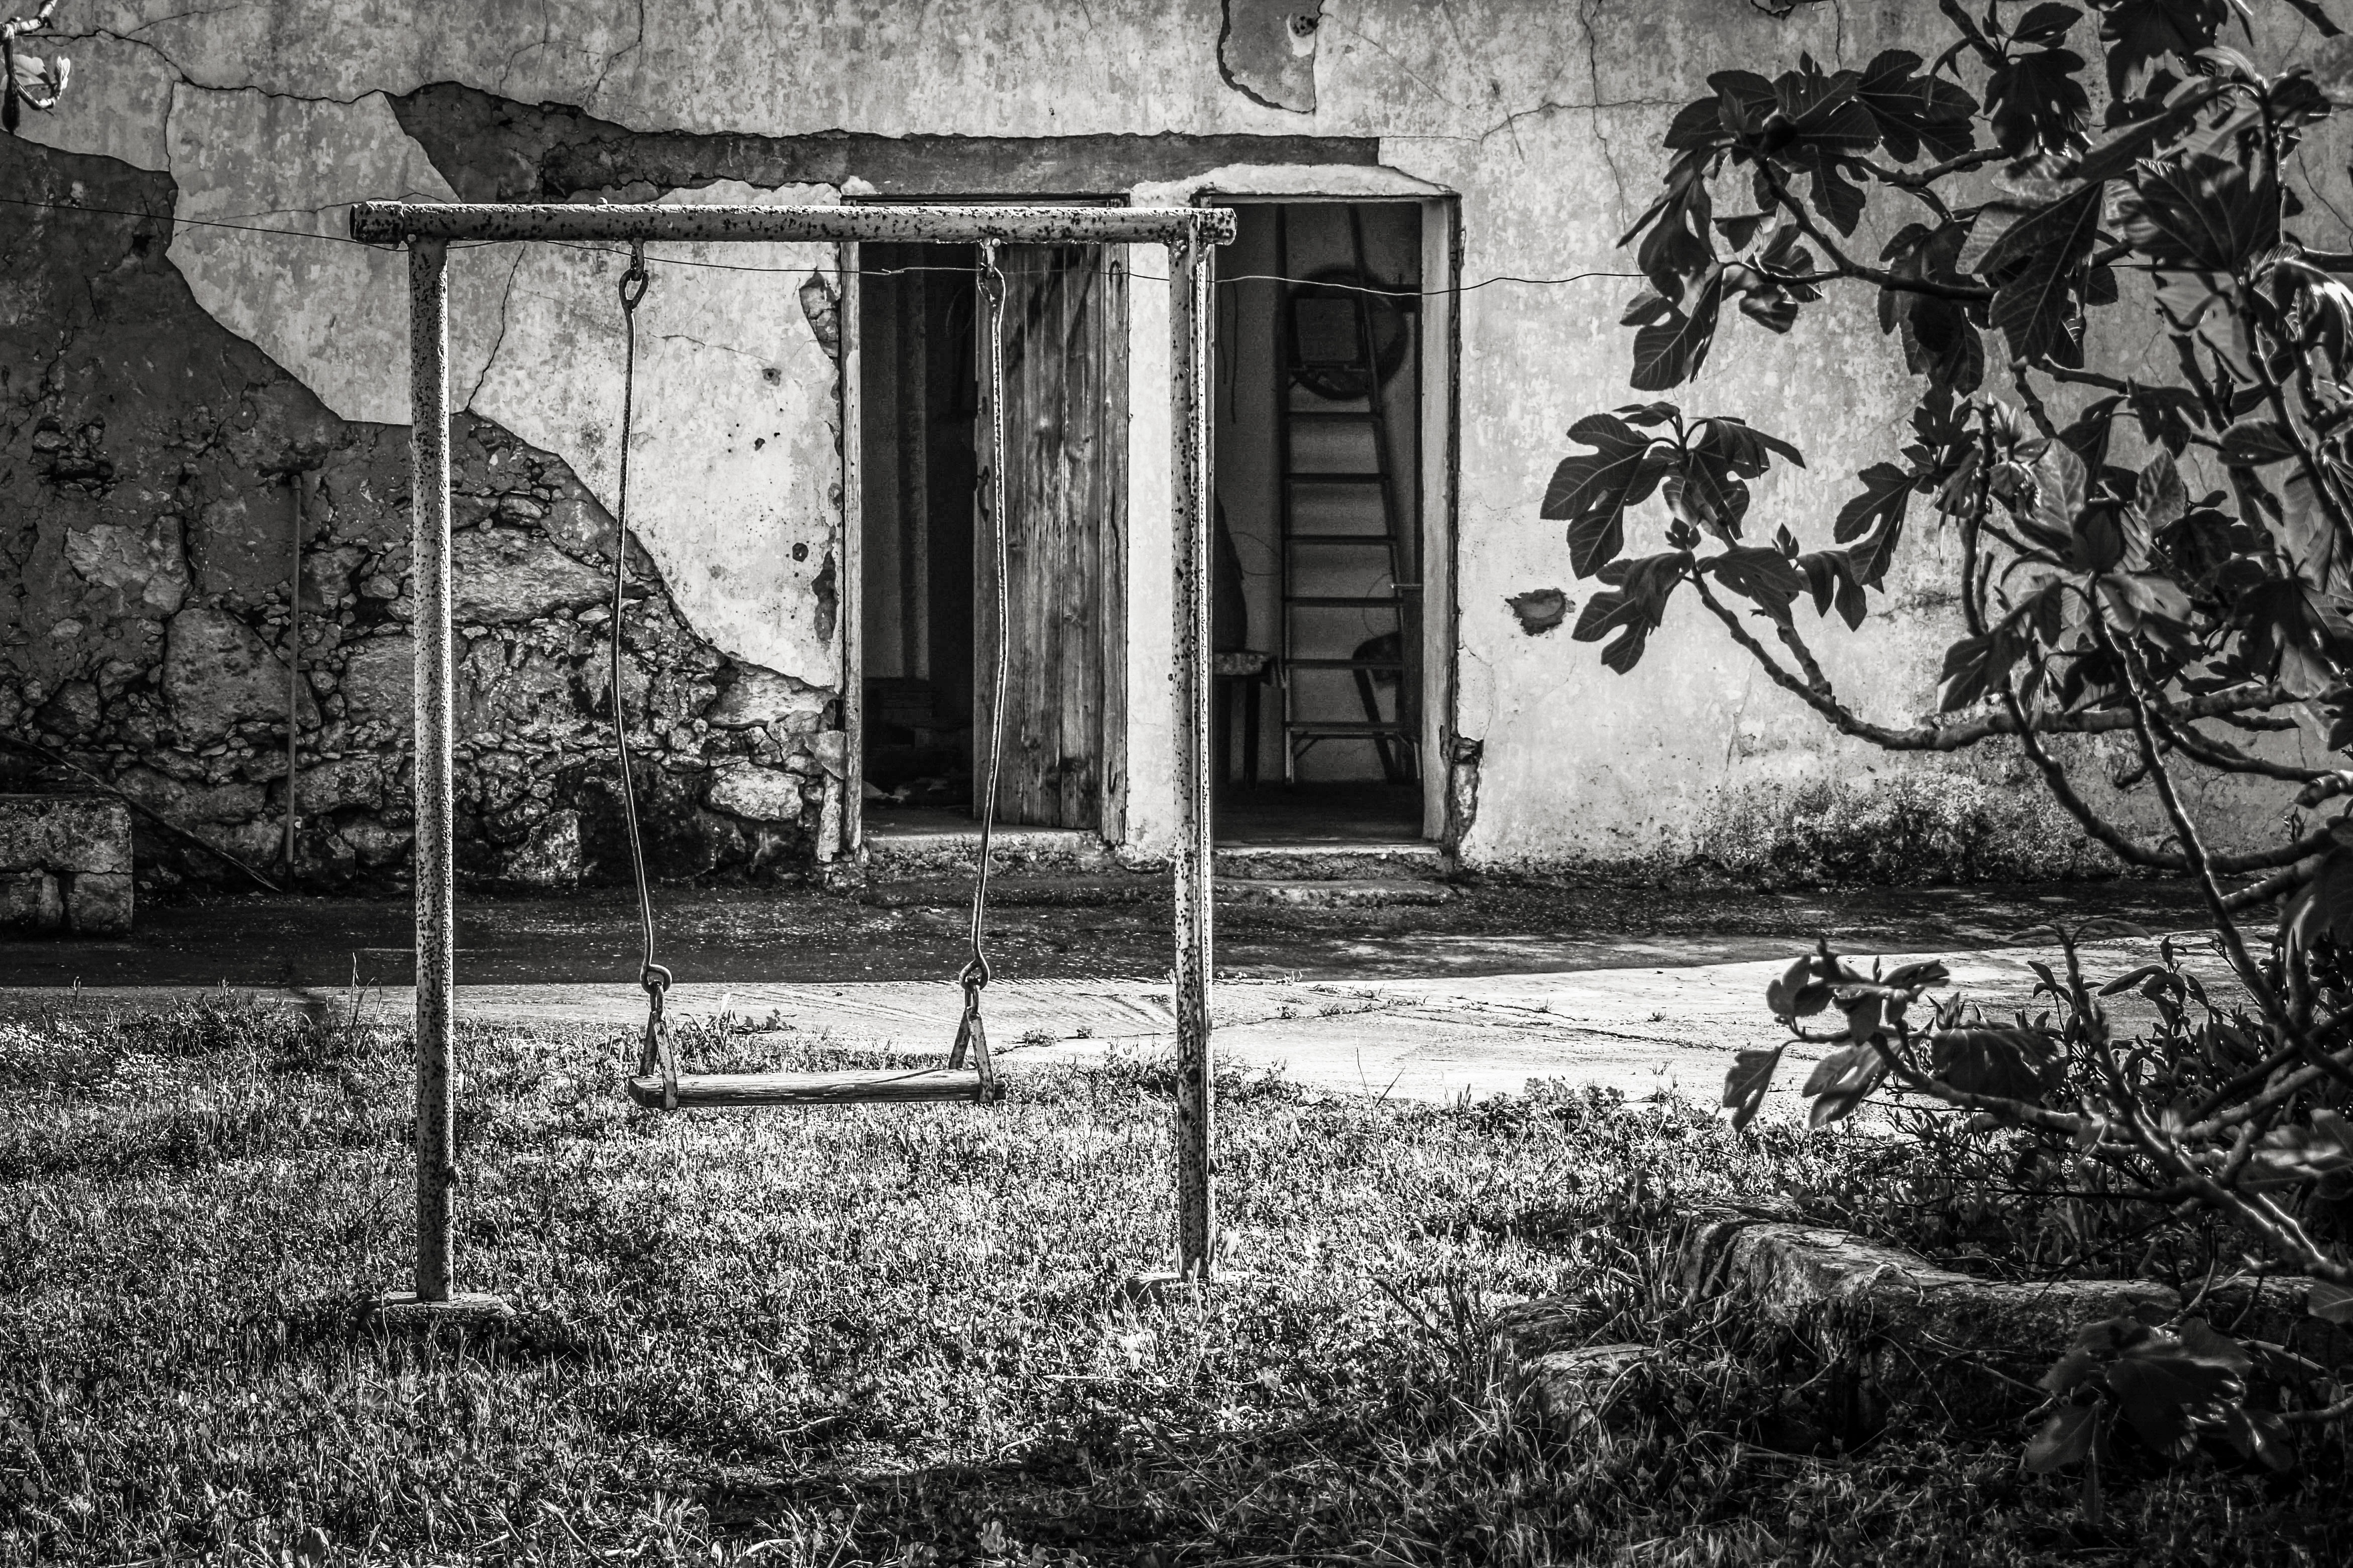
tree, black and white, white, house, shack, decay, black, monochrome, swing, old house, rusty, photograph, memories, history, image, yard, rural area, urban area, monochrome photography, ancient history